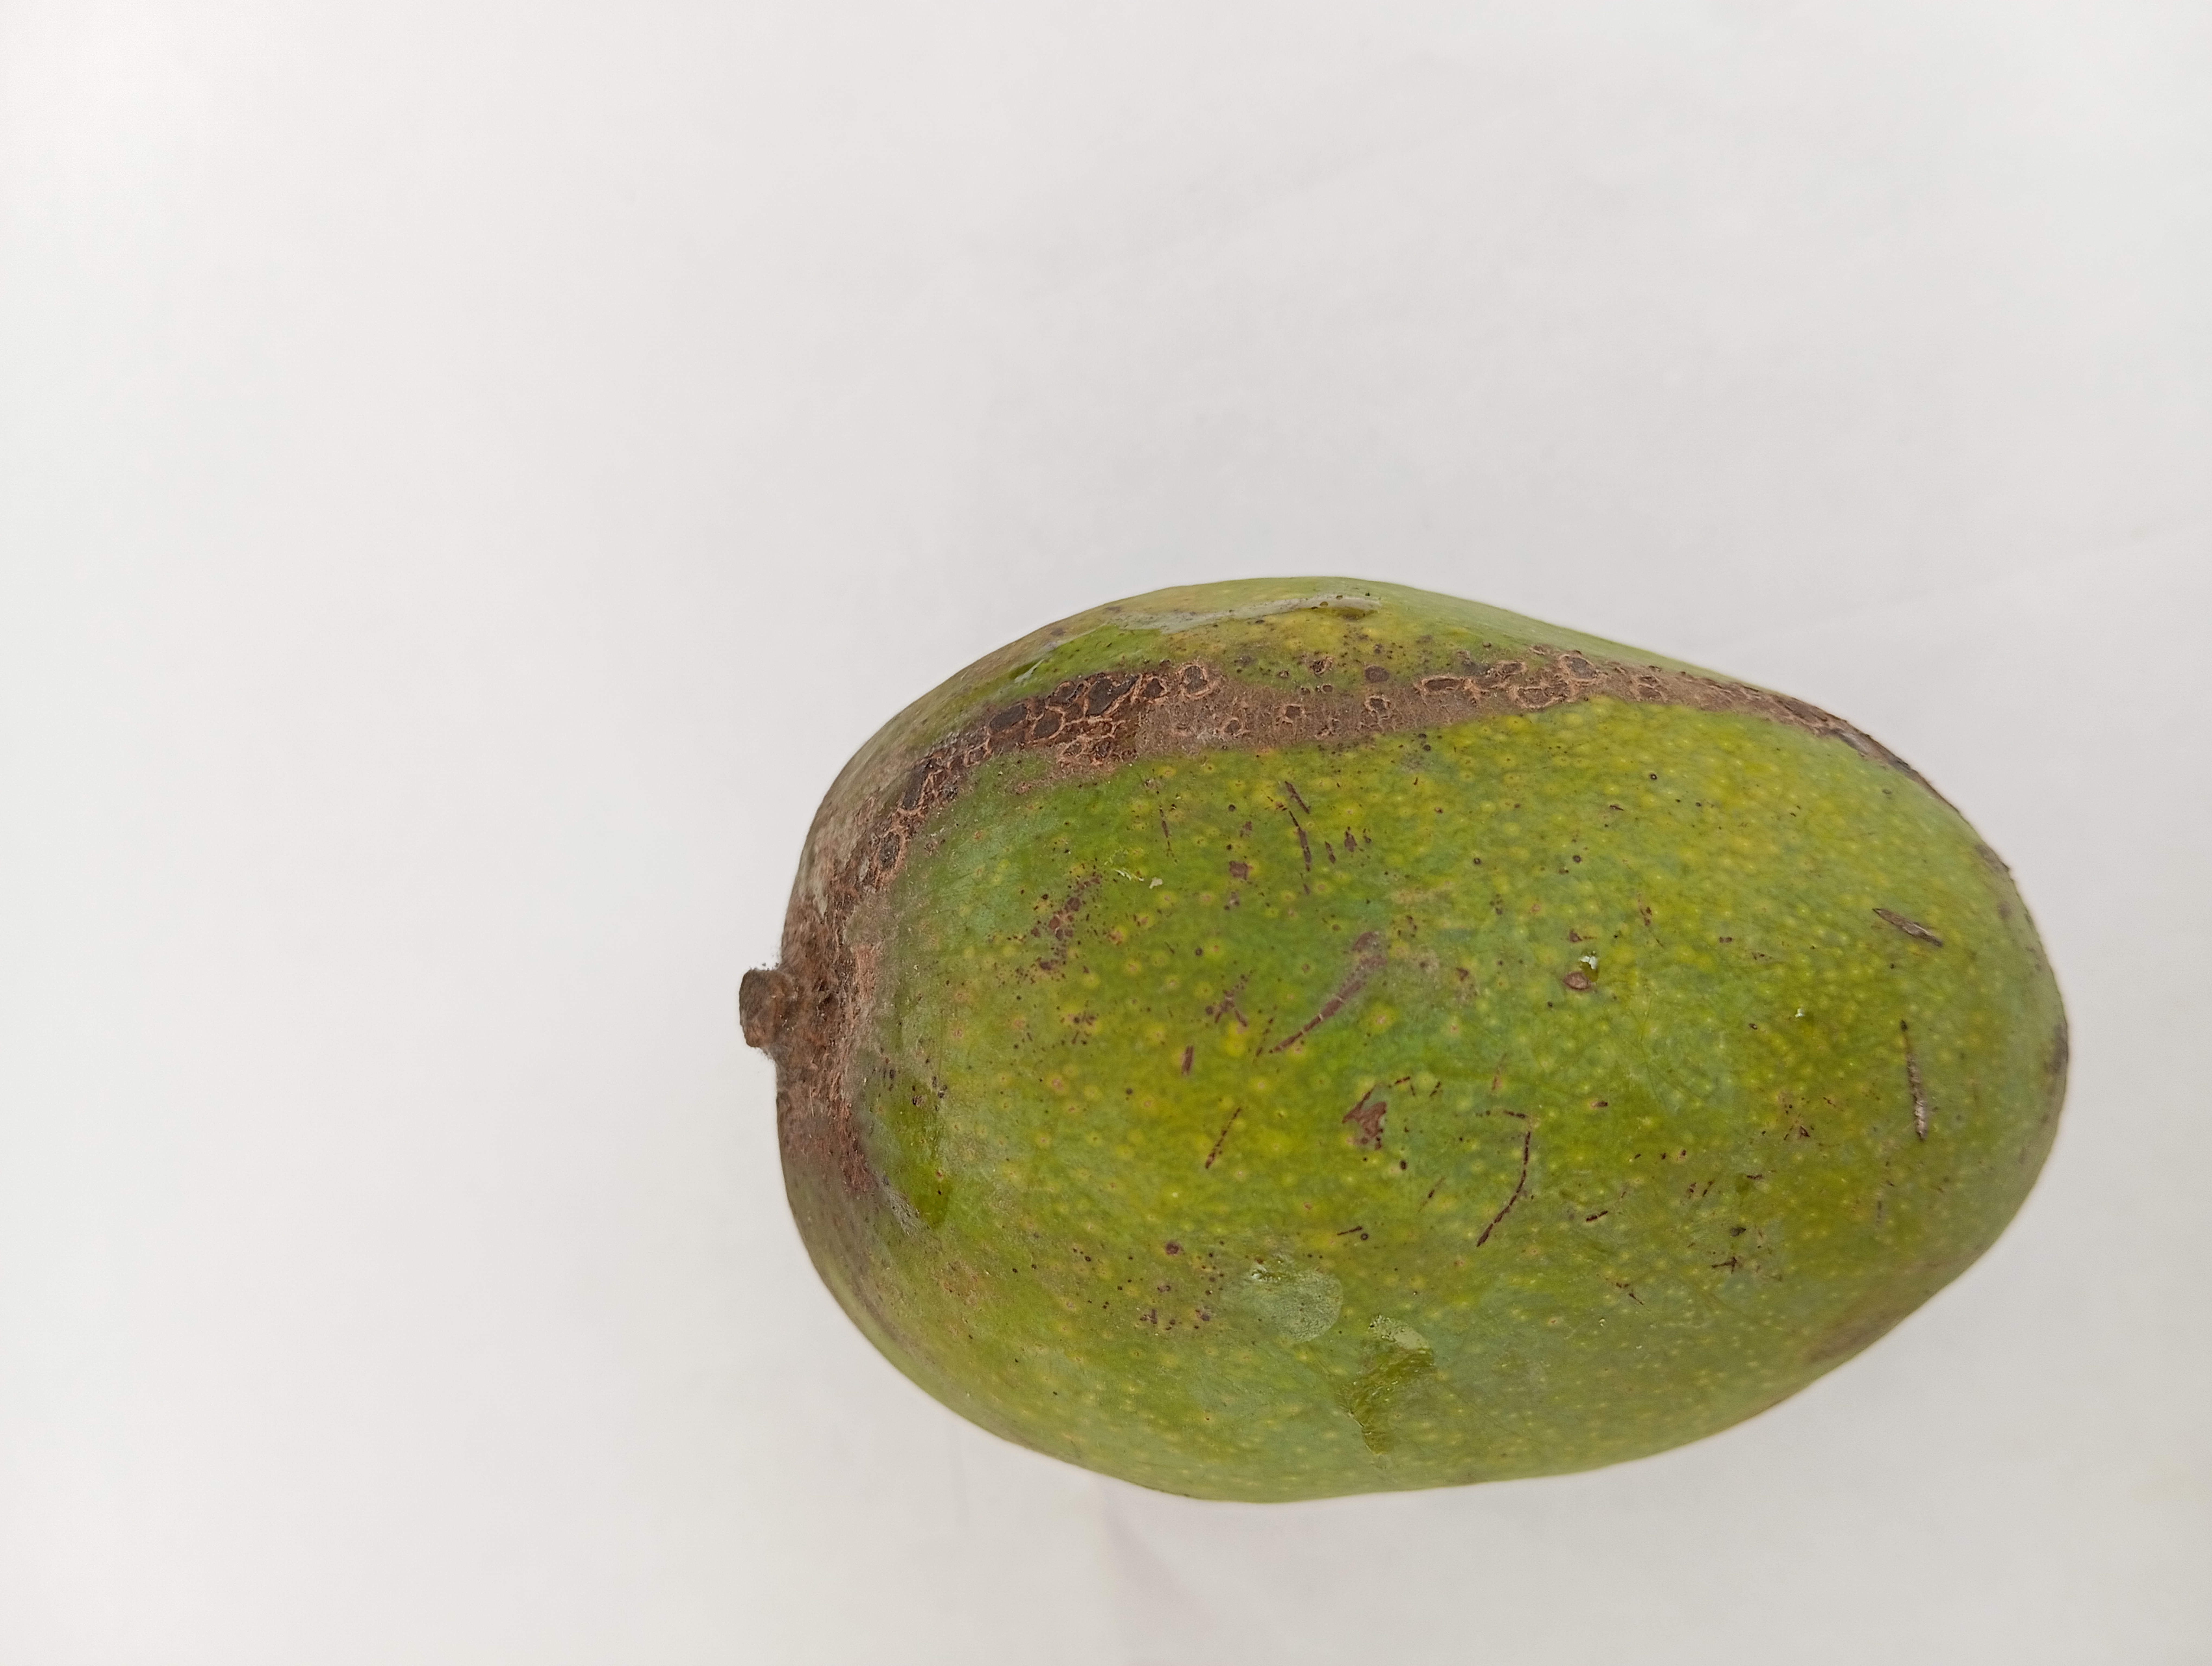
Mango variety: Himsagar